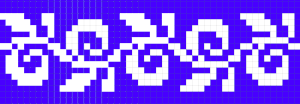
Motif tricot norvégien, frise storkrokinn
Le tricot norvégien est un tricot réalisé entièrement en rond qui se caractérise par des motifs décoratifs de coloris différents que la majorité des gens dans le monde associe au folklore et à la culture des campagnes de la Norvège centrale et méridionale. Il dépasse néanmoins rarement les trois couleurs et emprunte ses motifs à la flore scandinave, la faune locale, le climat nordique et la vie quotidienne des Norvégiens. Certains motifs proviennent d’une tradition ancestrale que le tricot partage avec les autres activités de l’industrie à domicile typiquement norvégienne comme la broderie, la sculpture sur bois ou le rosemaling. Très encadré à partir du XIXᵉ siècle par les associations regroupant les artisans à domicile qui craignaient surtout une perte de qualité et d'authenticité, le tricot norvégien passera lentement de la production domestique à la mécanisation et l'industrialisation dans une économie mondialisée où il faut inévitablement combattre l'imitation et la contrefaçon.